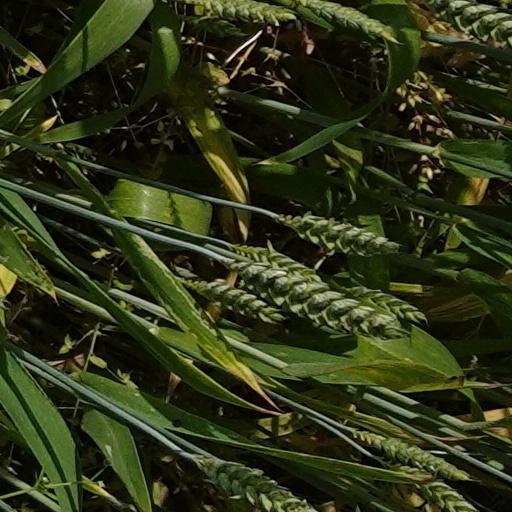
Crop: wheat